Umm al-Tabul Mosque

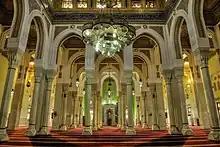
The interior of the mosque.

The area of the Umm al-Tabul Mosque is approximately and can accommodate approximately 1,500 worshipers. The campus around the mosque rises above the ground with a wide staircase made of white marble. The main entrance area includes marble columns and luxurious chandeliers with verses of Surat Ya-Sin written on the stone. Above the main entrance are two minarets, each of which is highg. The sanctuary of the mosque is rectangular in shape and is long and wide. Behind is a place for ablution and utilities. The mosque is mediated by 98 arched columns of white marble, and between the columns are several chandeliers. The ceiling contains inscriptions and writings engraved by the hands of Egyptian workers who were brought to help in the construction effort. The interior contains a mihrab and a pulpit made from Egyptian material and a large dome made of marble tops the mosque with other smaller domes around it. The interior also includes bands of verses of Surat ar-Rahman and Ayat al-Kursi written in the handwriting of Hashem Muhammad al-Baghdadi. The mosque contains many chapels, including ones for summer and for women. There are also rooms for the imam and the preacher of the mosque.